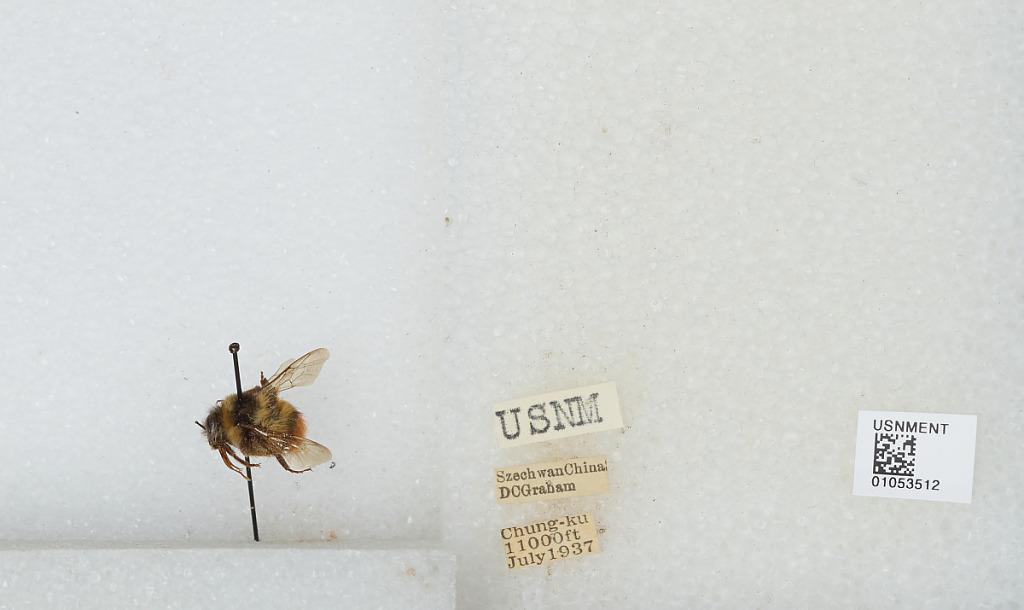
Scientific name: Bombus sp.
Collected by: D. Graham
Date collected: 1937-7-
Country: China
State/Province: Sichuan
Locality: Chung-ku